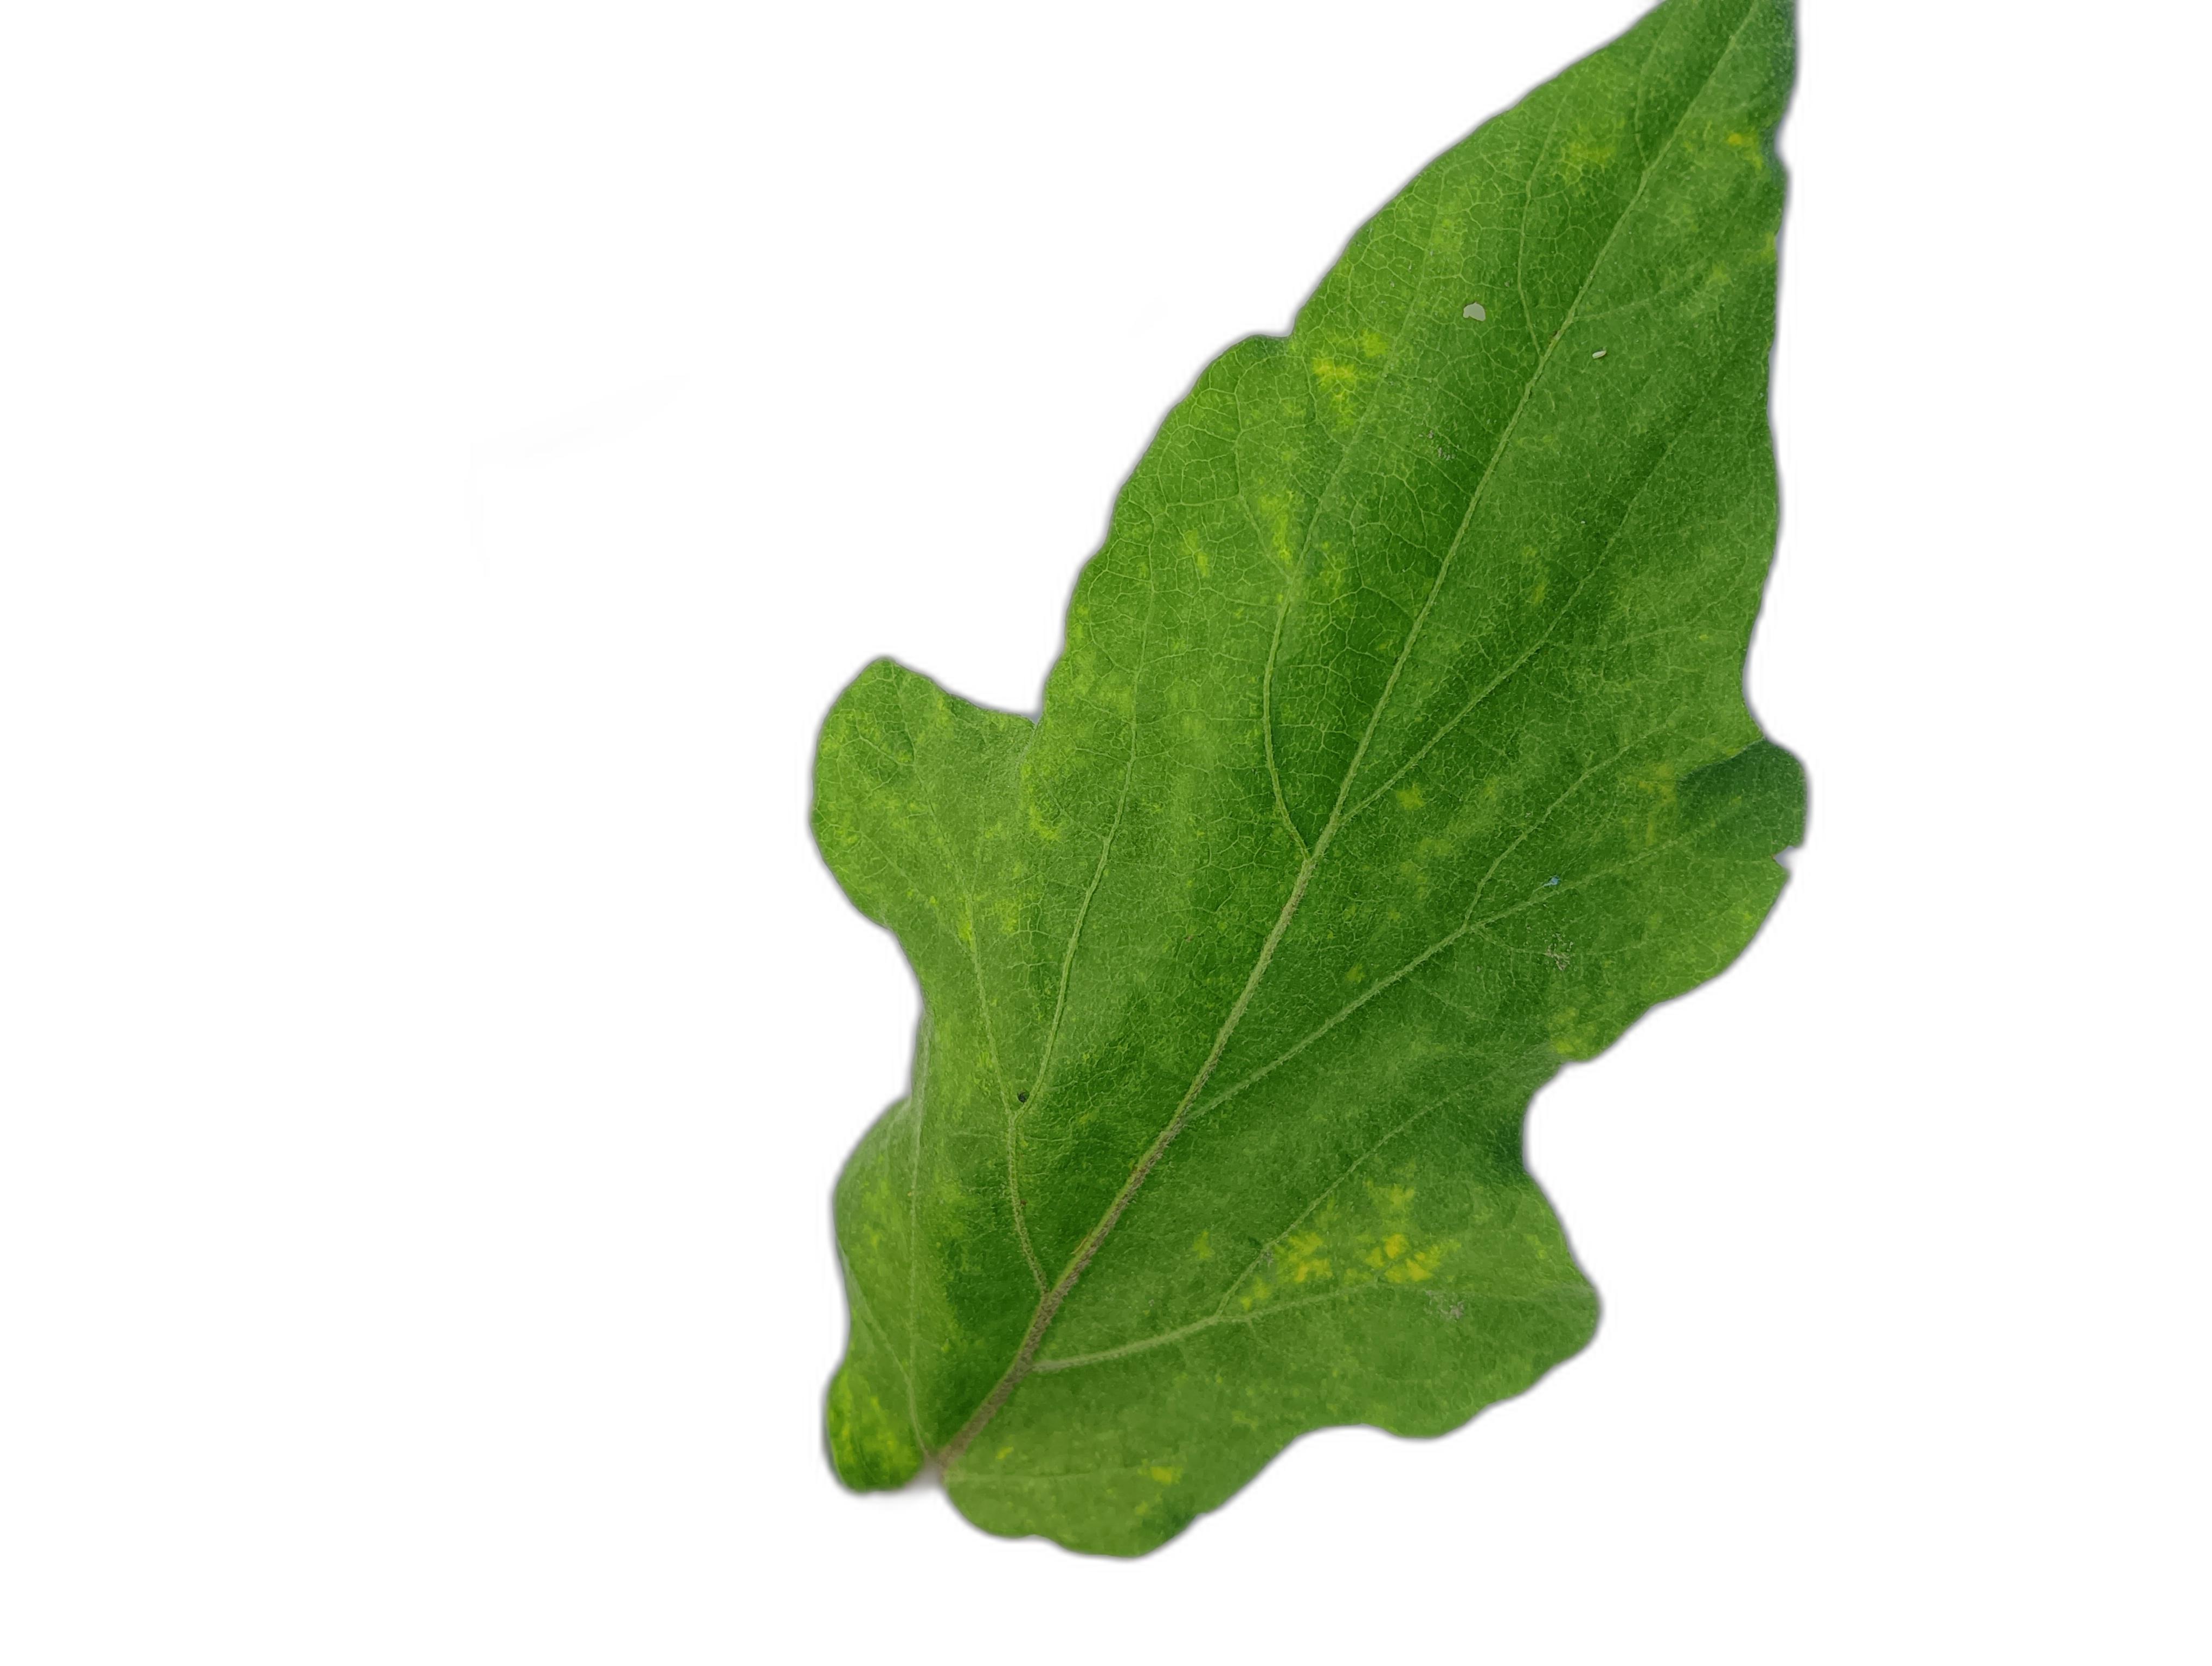
Label: Mosaic Virus Disease